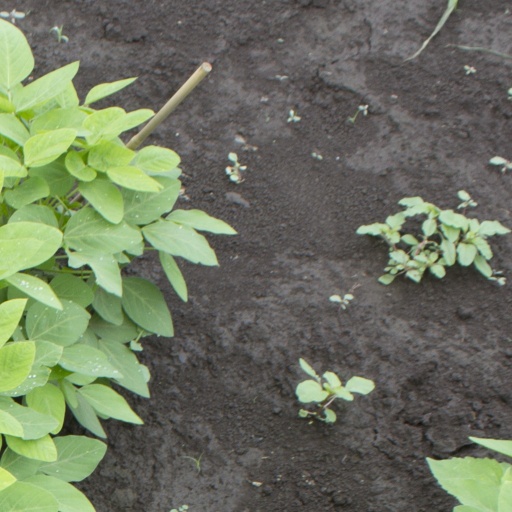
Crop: soybean